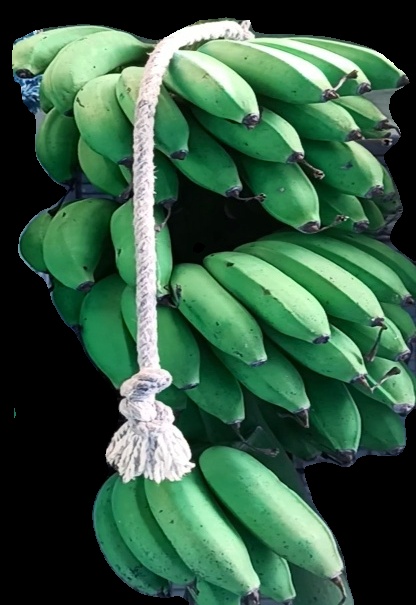
Variety: rasbale
Grade: grade2